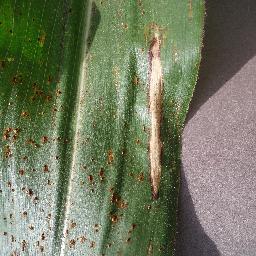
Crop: corn
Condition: (maize)_northern_blight